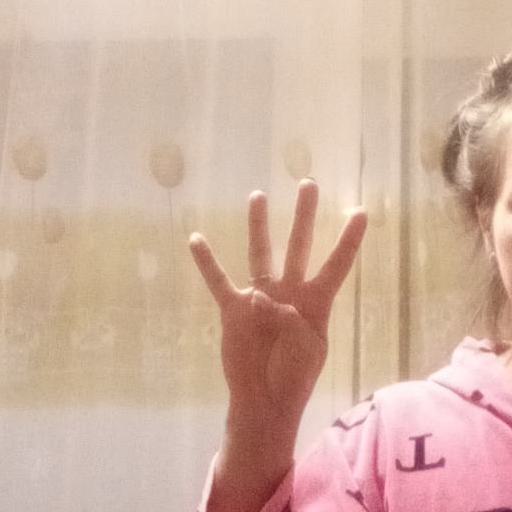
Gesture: four